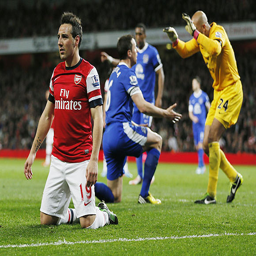
football player celebrates with a teammate after unsuccessful scoring during their match on tuesday